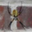
Label: spider